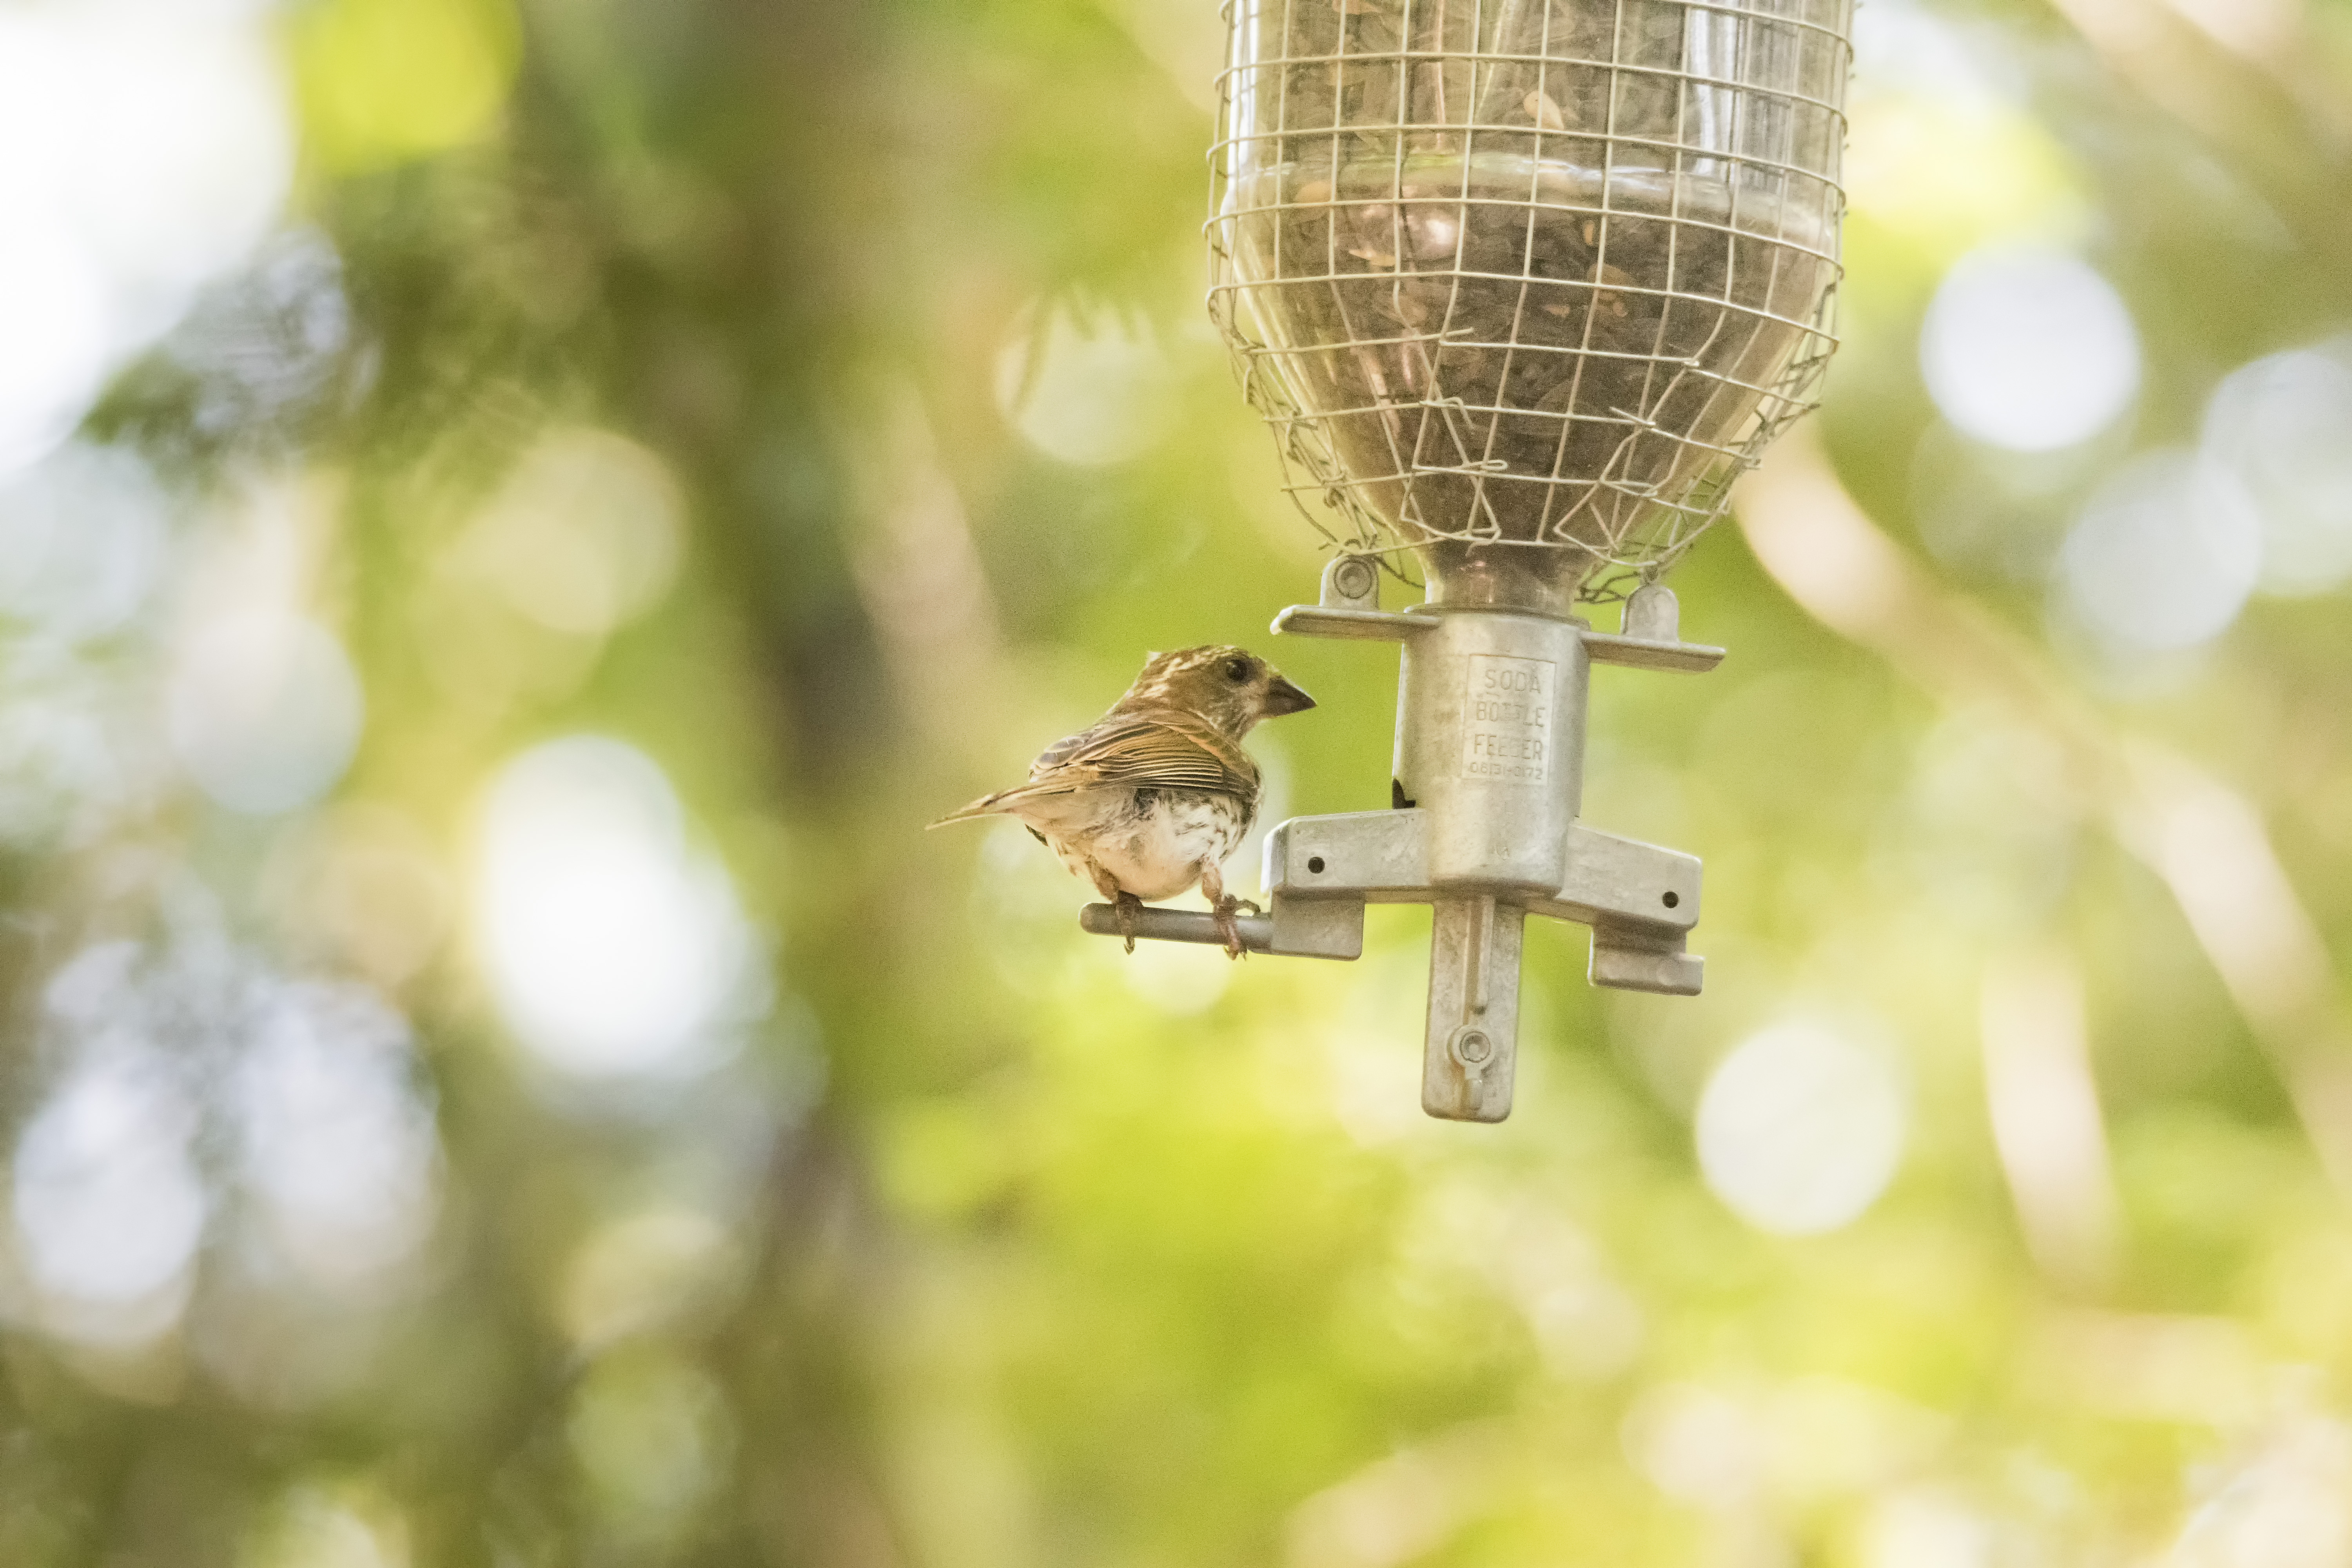
nature, branch, bird, light, sunlight, flower, purple, green, autumn, close up, canada, quebec, finch, pourpre, sherbrooke, oiseau, roselin, macro photography